Battle of Marks' Mills

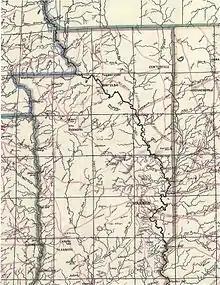
An 1864 map showing the local geography, with Marks' Mill defending the approach to Mount Elba, Arkansas.

Early on the morning of April 25, 1864, following a difficult crossing of the Moro, the 43rd and its sister units resumed their march toward Pine Bluff. Soon the 43rd encountered several abandoned Confederate campsites to their front, but reports of a large Confederate presence in the area were discounted by Drake, who "roundly" cursed Major Norris and ordered the regiment to pick up its pace. As the 43rd emerged into a small clearing known as Marks' Mills, it was attacked by Fagan's dismounted brigade, including the 1st Arkansas Cavalry. The Hoosiers drove the Southerners back, but were quickly hit on their right flank by additional Confederates under the command of Brigadier-General William Cabell. The 43rd, supported by the 36th Iowa, now found itself facing the 1st Arkansas, together with the 2nd Arkansas and Thomas Gunter's cavalry battalion. The 43rd and 36th were forced back toward a few log cabins in the center of the clearing, where their artillery raked the oncoming Southerners and was blasted in return by Hugely's Arkansas Battery.